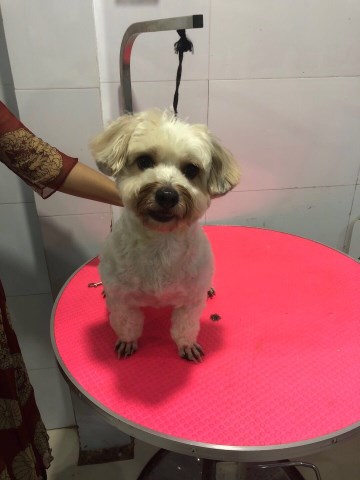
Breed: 2925-n000114-toy_poodle